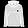
Label: Coat